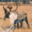
Label: deer